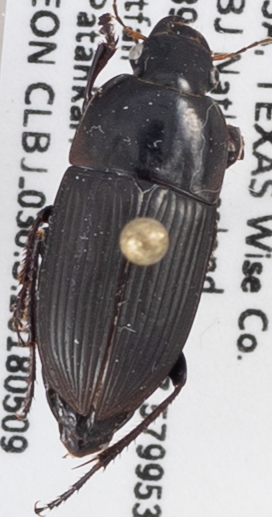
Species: Anisodactylus merula
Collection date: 2018-05-09
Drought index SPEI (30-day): -0.432
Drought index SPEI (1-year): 0.17
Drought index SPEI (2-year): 0.664